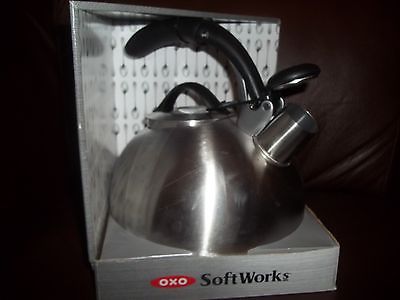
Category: kettle